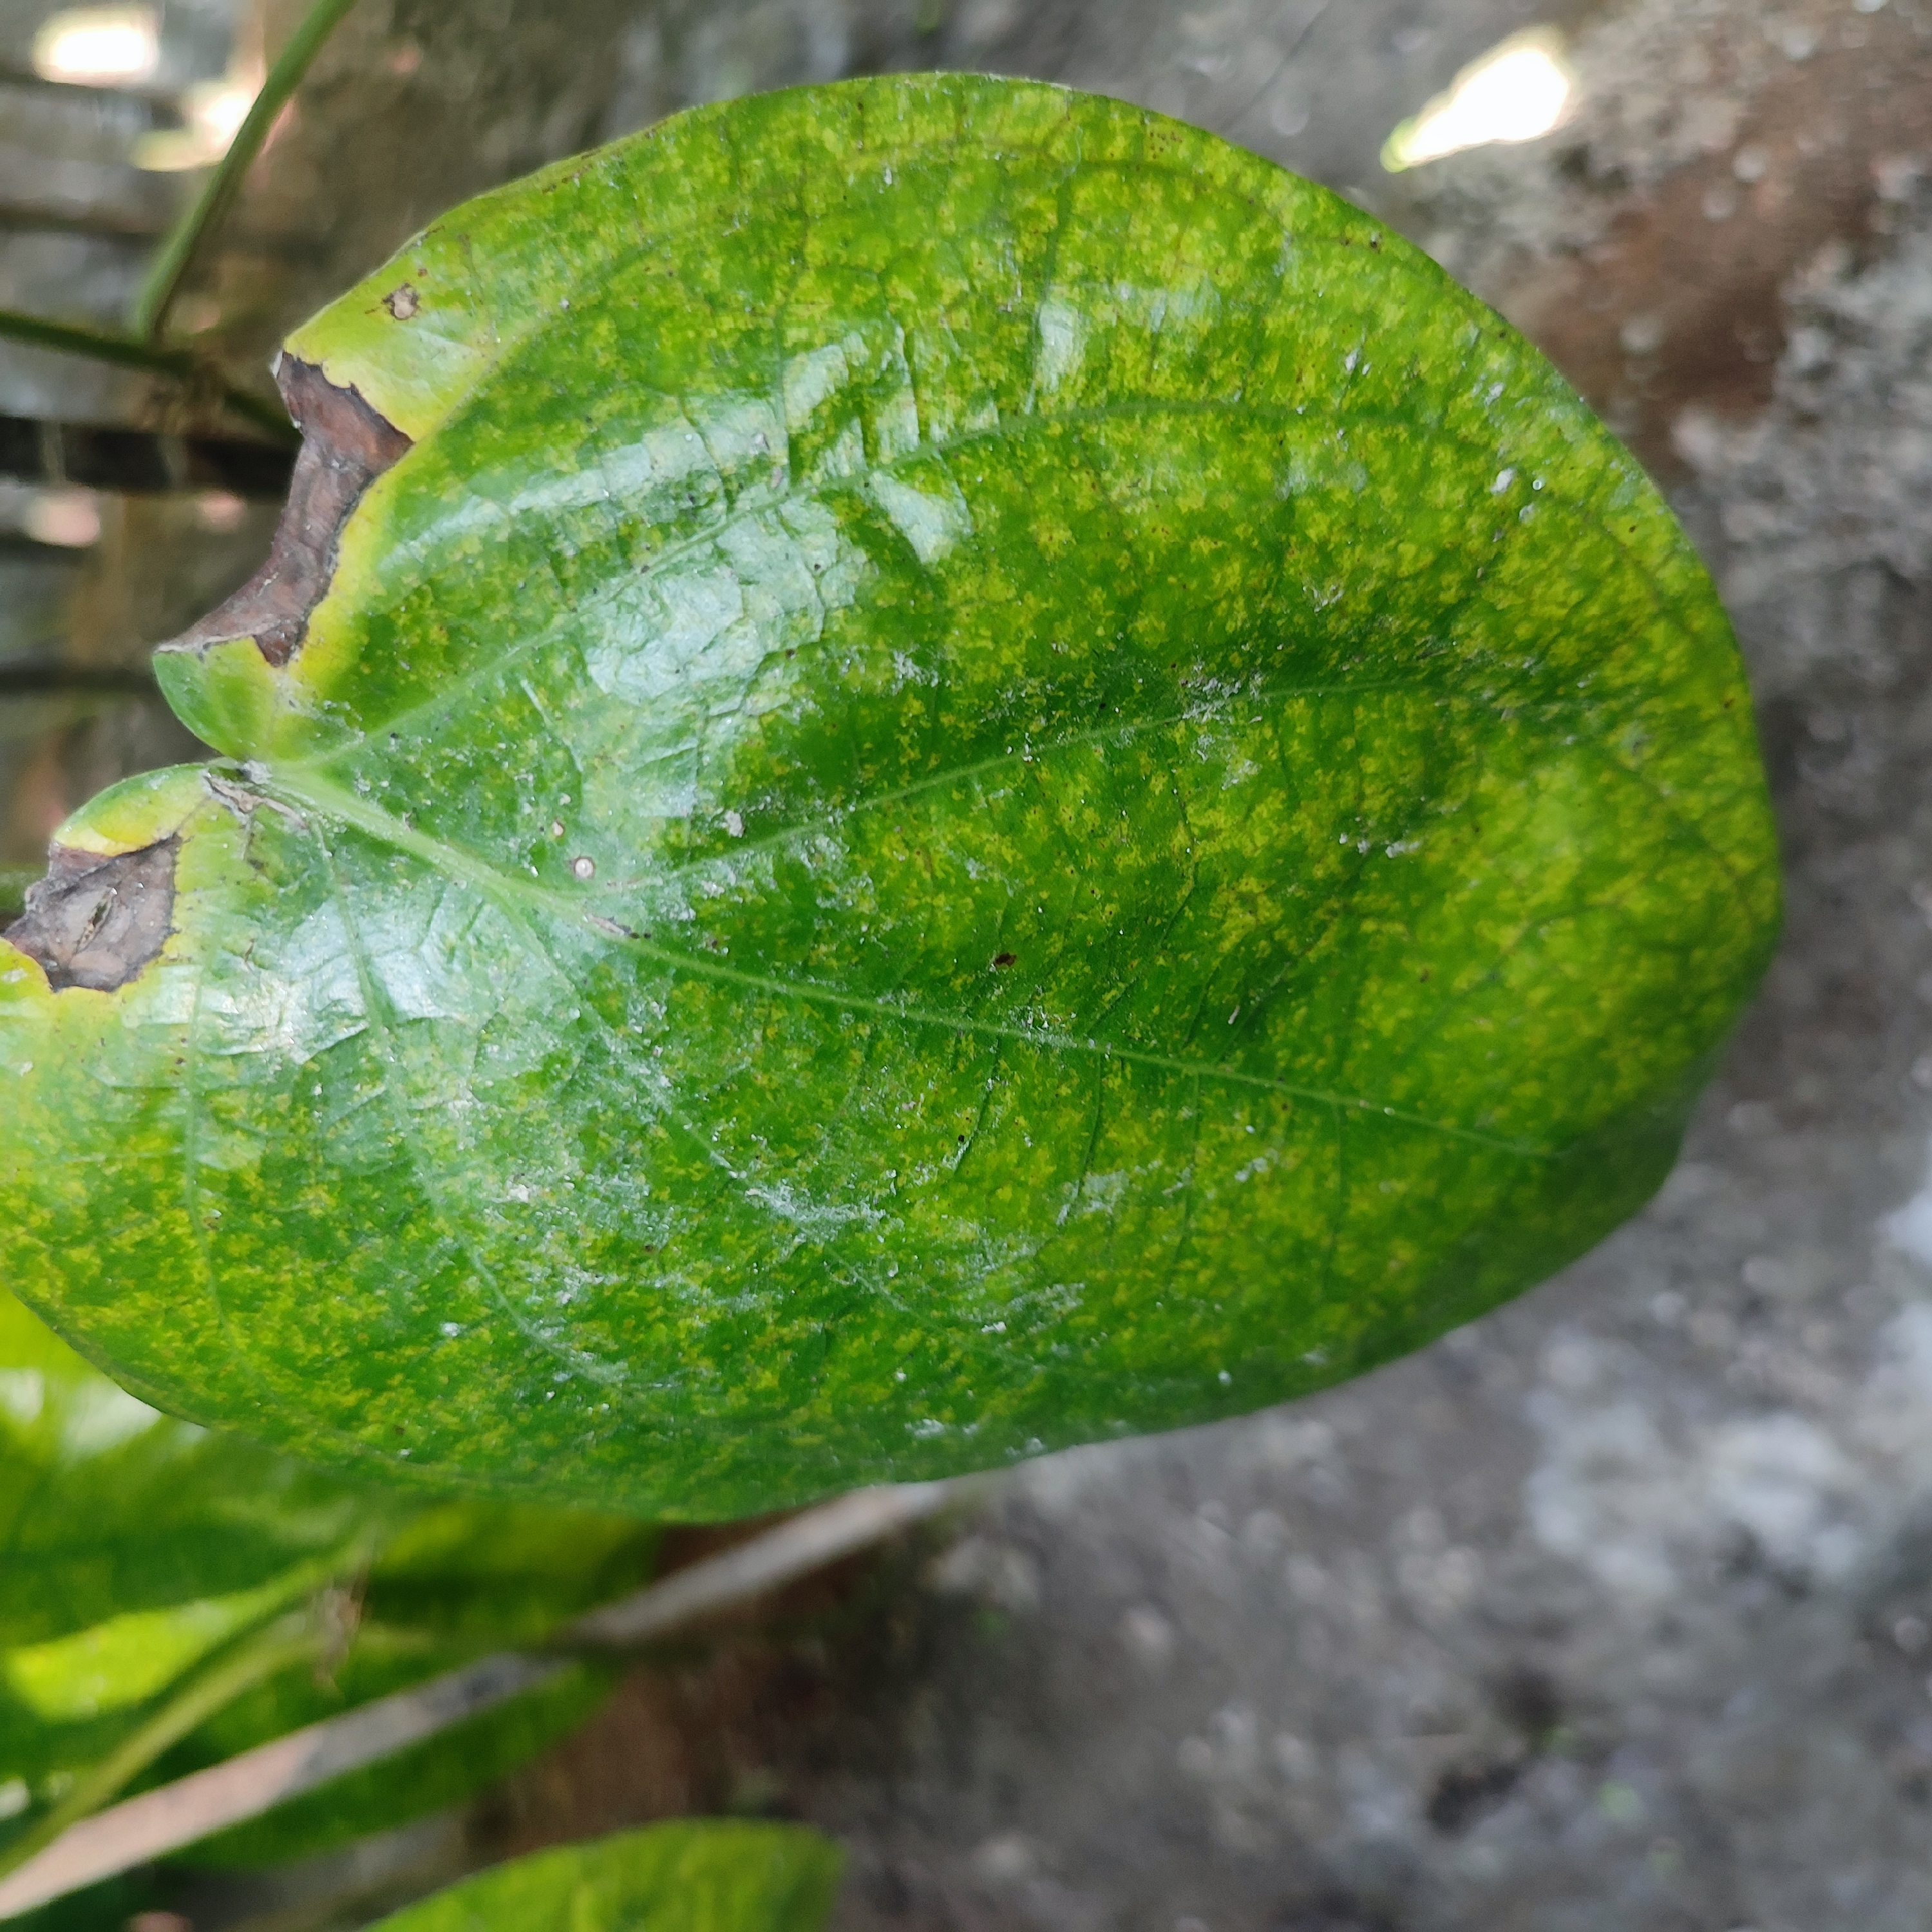
Label: Bacterial_Leaf_Disease